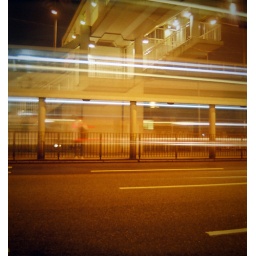
Outside of office building in the morning